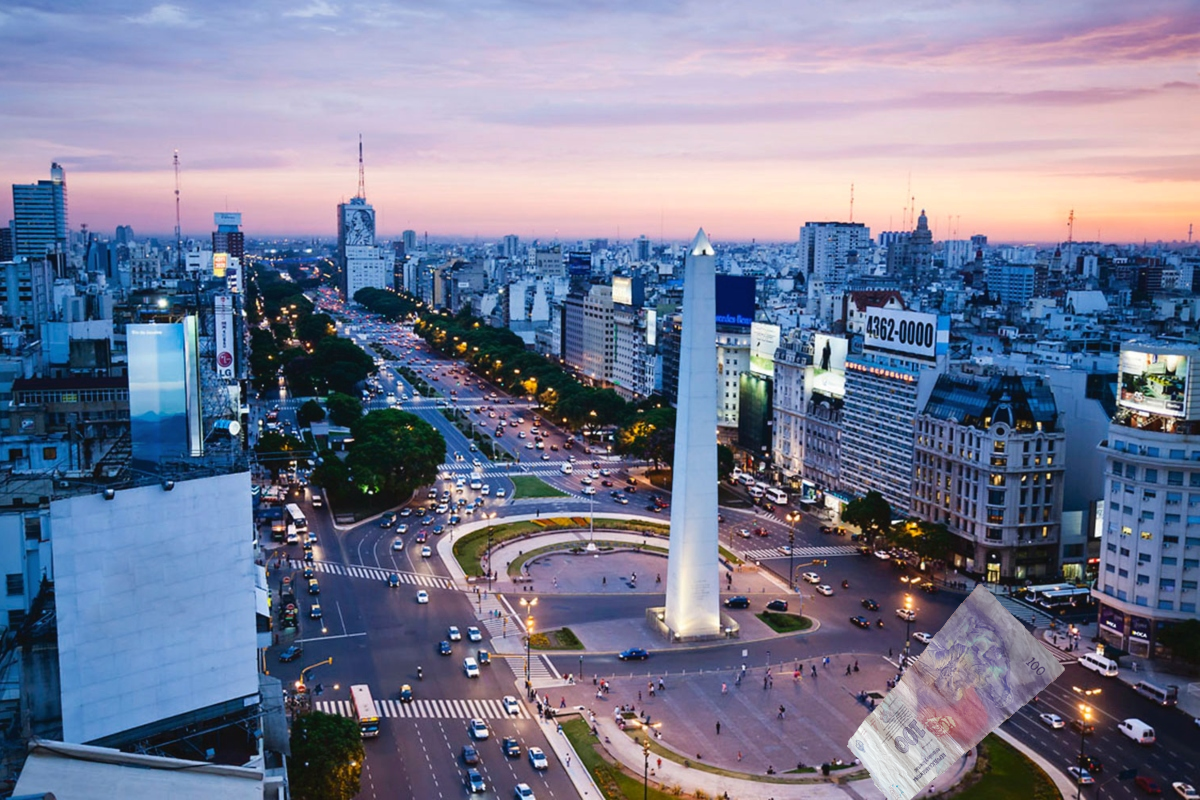
Denominación: 100